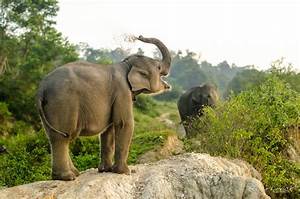
Label: elephant